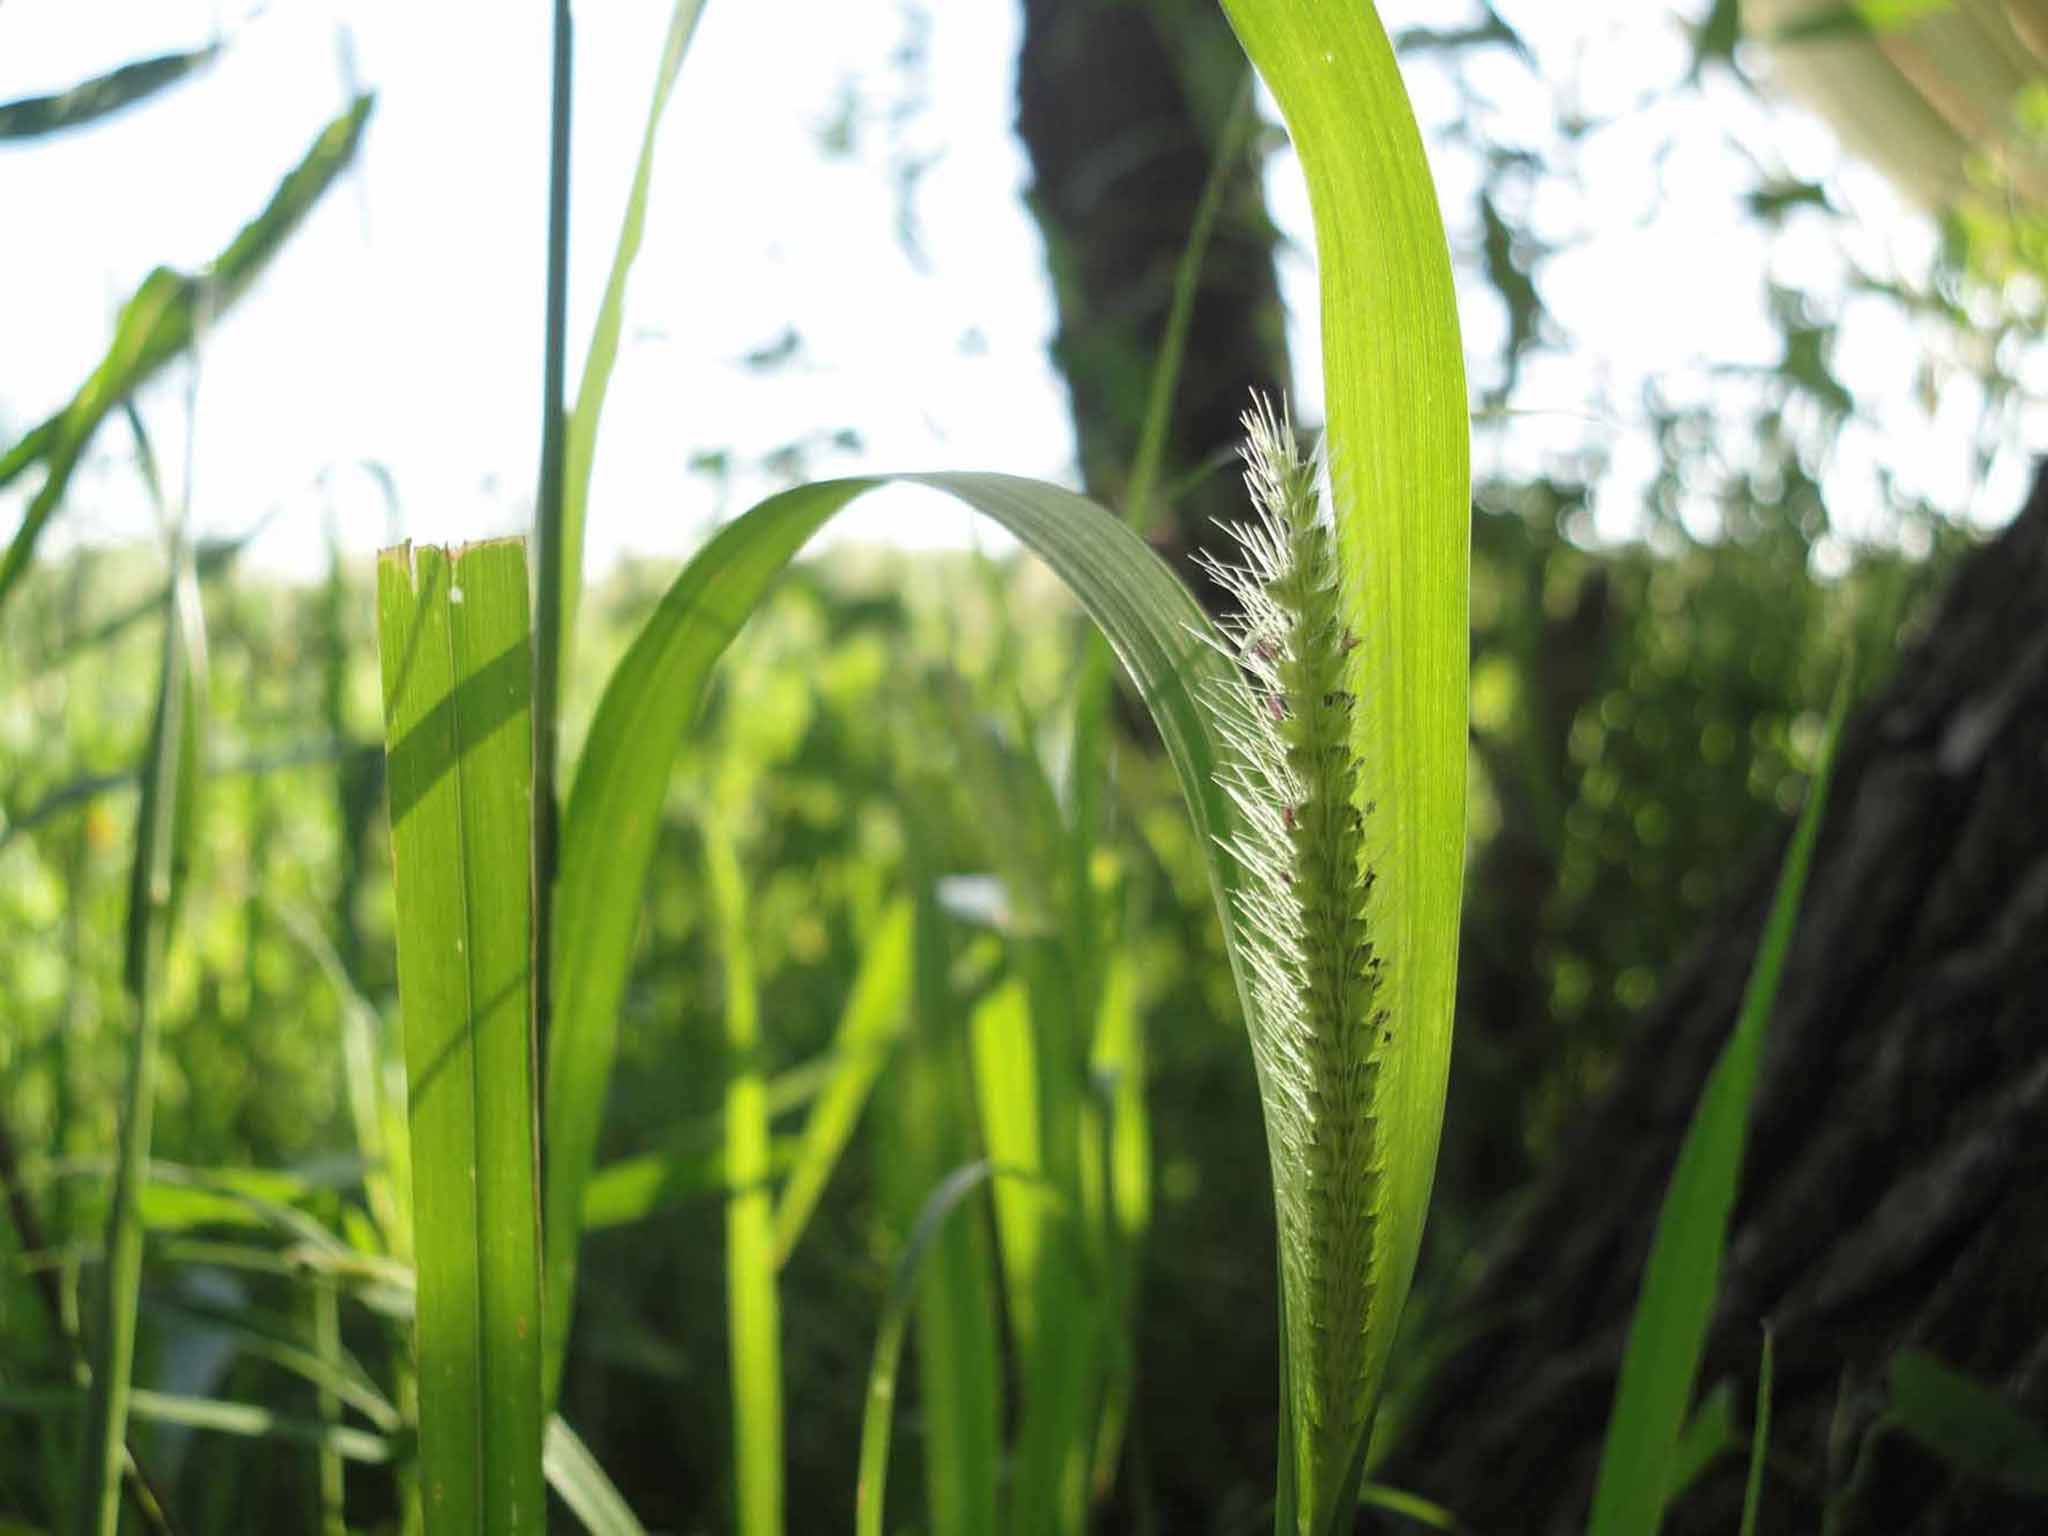
grass, plant, field, lawn, meadow, sunlight, leaf, flower, food, green, crop, botany, agriculture, flora, grass family, plant stem